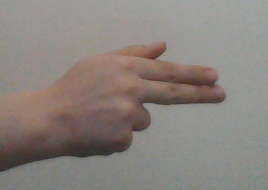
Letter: ghain